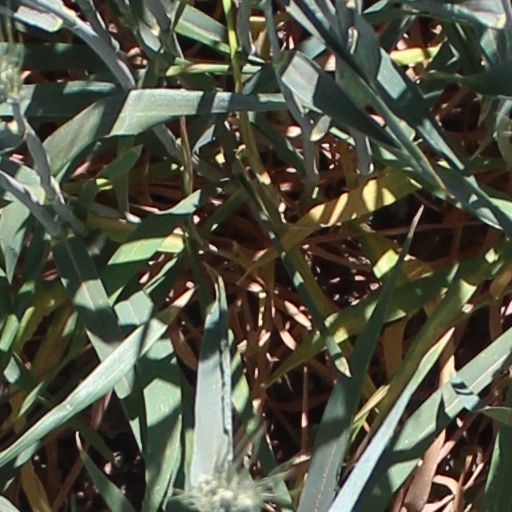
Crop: wheat